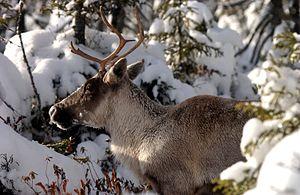
Il est possible de les voir très proches lors de cette migration.
Le réservoir de Caniapiscau est un lac de barrage qui forme la partie la plus orientale du complexe hydroélectrique La Grande dʼHydro-Québec. Dʼune superficie de 4 318 km², le réservoir est de loin la plus grande étendue dʼeau douce sur le territoire du Québec au Canada. Aménagé entre 1976 et 1983 dans une région difficile dʼaccès du Moyen-Nord québécois, à plusieurs centaines de kilomètres de tout endroit habité, le réservoir est alimenté par un bassin versant de 37 660 km² qui a été détourné du bassin versant de la rivière Caniapiscau, un affluent de la rivière Koksoak.
Les impacts environnementaux du projet de la Baie-James ont été à l'origine de multiples controverses depuis l'annonce de ce projet en avril 1971. Le gigantesque complexe de 11 centrales hydroélectriques qui produit annuellement plus de 90 térawattheures a été construit sur une période de 40 ans dans un territoire d'une superficie de 200 000 km².